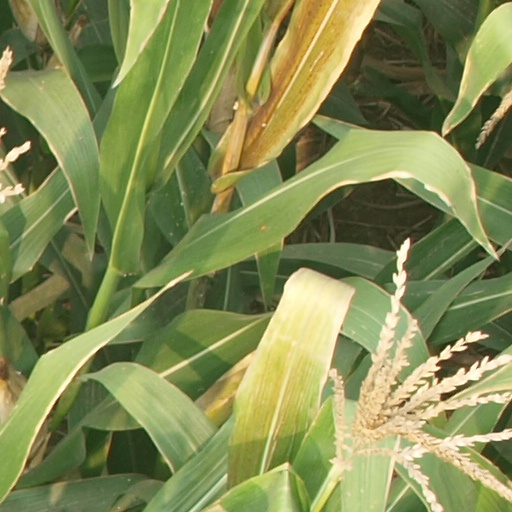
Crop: maize; corn